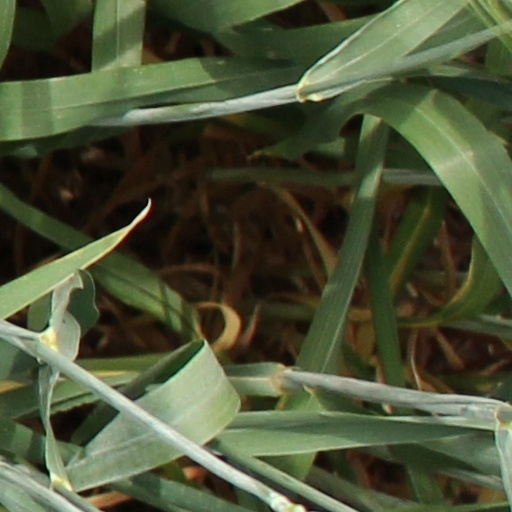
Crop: wheat